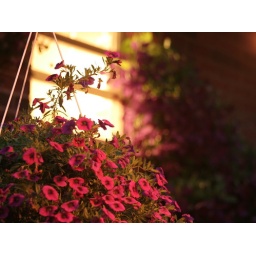
This is one area of the back of our house. That is the kitchen window surrounded in flowers...